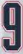
Number: 9